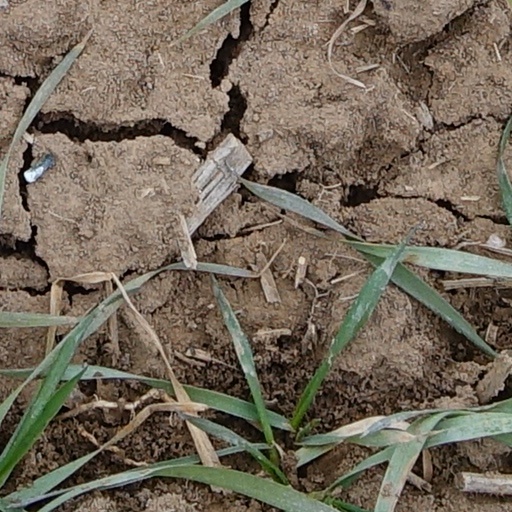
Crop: wheat